Henry Cisneros

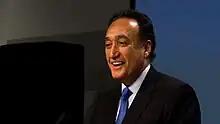
Cisneros in 2015

Cisneros is the co-creator of the National Hispanic Leadership Agenda, a group that comes together on a quadrennial basis to present a platform on the major issues facing the Latino community, and the nation as a whole. Additionally, Cisneros is a co-founder of the New American Alliance, a national organization united to promote the economic advancement of the American Latino community.